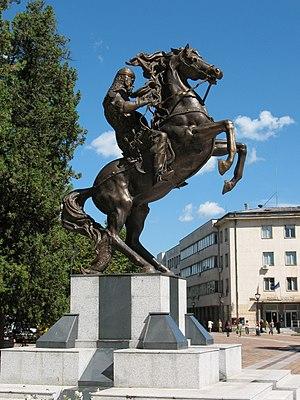
Cet article recense les statues équestres en Bulgarie.